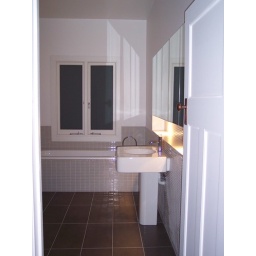
Bathroom, 600x300 floor tiles, with ceramic mosiac wall tile, under cabinet lighting , porcelin pedestal basin